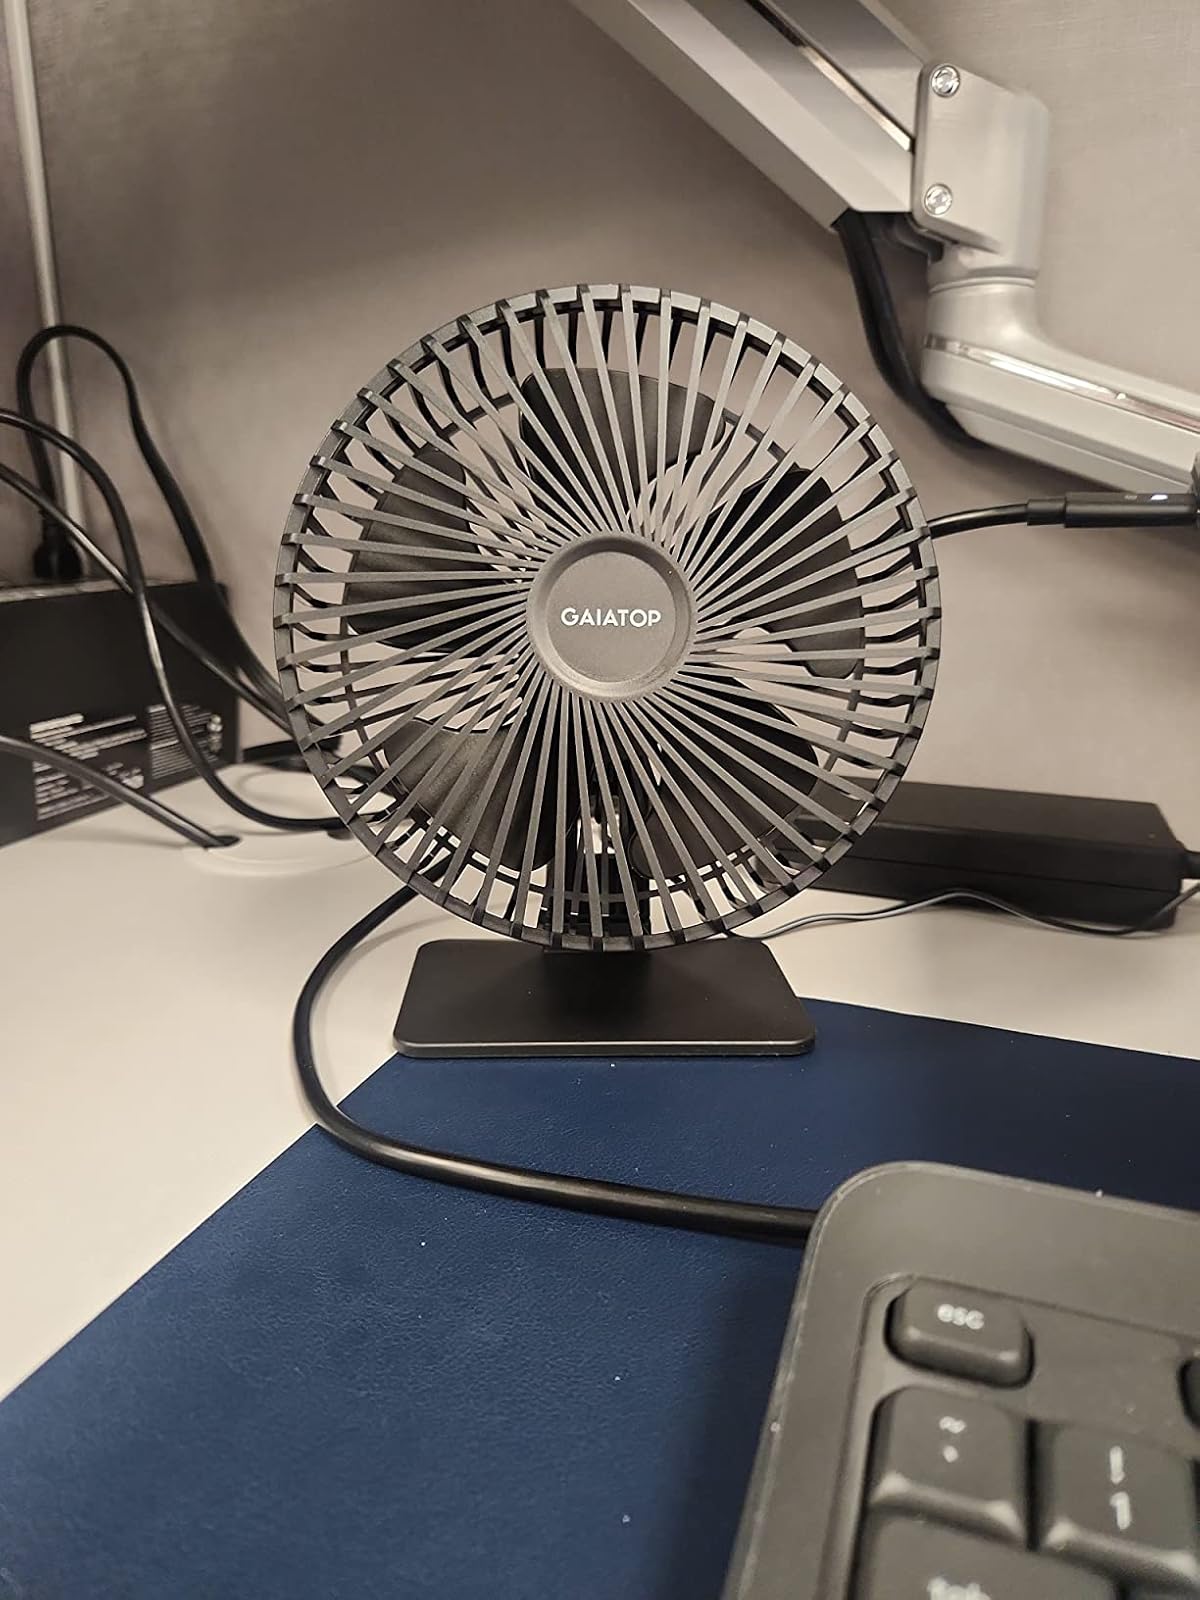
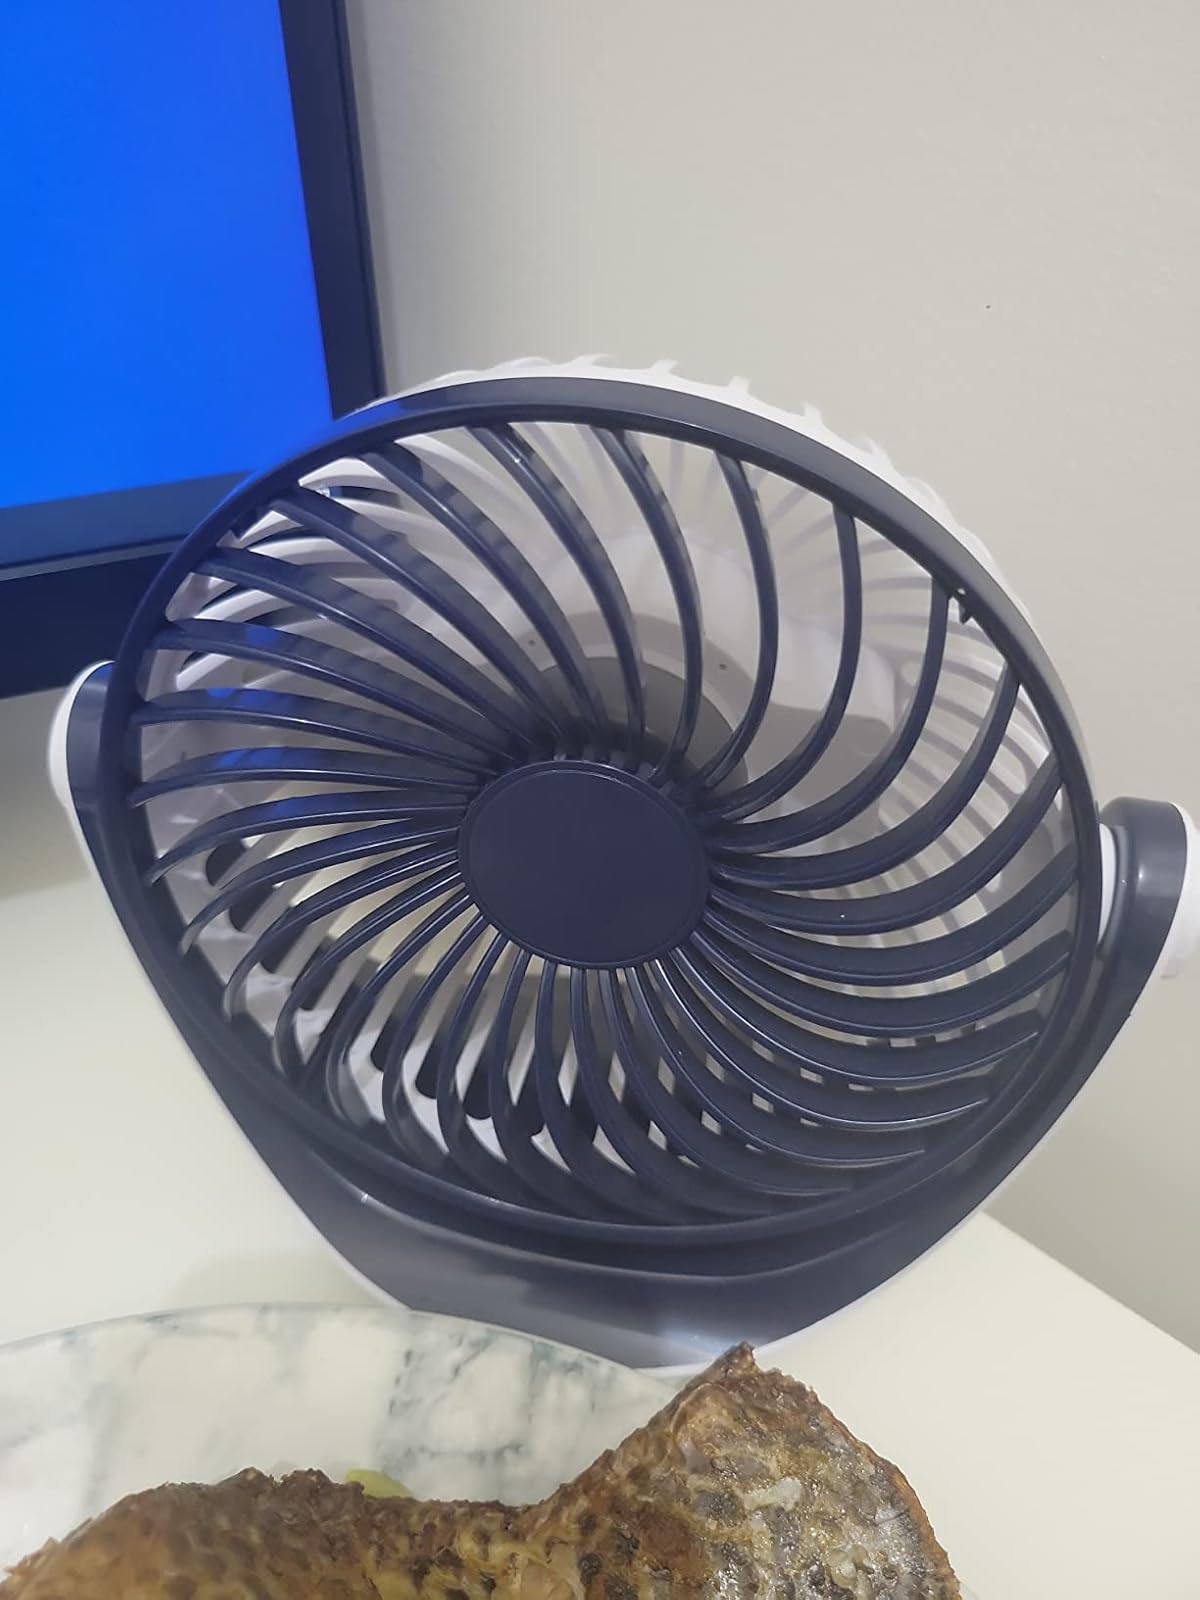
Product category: fan
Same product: no